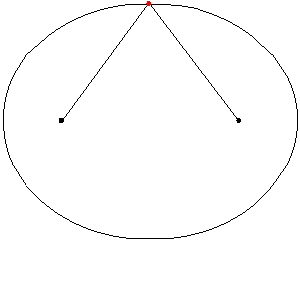
Un ellipsographe est un instrument mécanique permettant de tracer des ellipses d'un mouvement continu. Outre l'outil très simple qu'est la corde du jardinier, on distingue, parmi les ellipsographes, les systèmes articulés plans appelés trammels et les systèmes en dimension trois comme les compas. Nombreux sont les mathématiciens ayant donné leur nom à un ellipsographe exploitant une propriété particulière des ellipses.